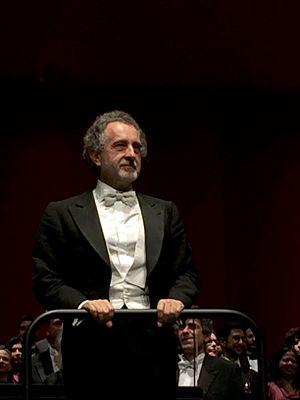
Josep Pons i Viladomat est un chef d'orchestre espagnol. C'est l'actuel directeur de l'Orquesta Sinfónica del Gran Teatro del Liceo, et avant il était celui de l'Orchestre national d'Espagne.